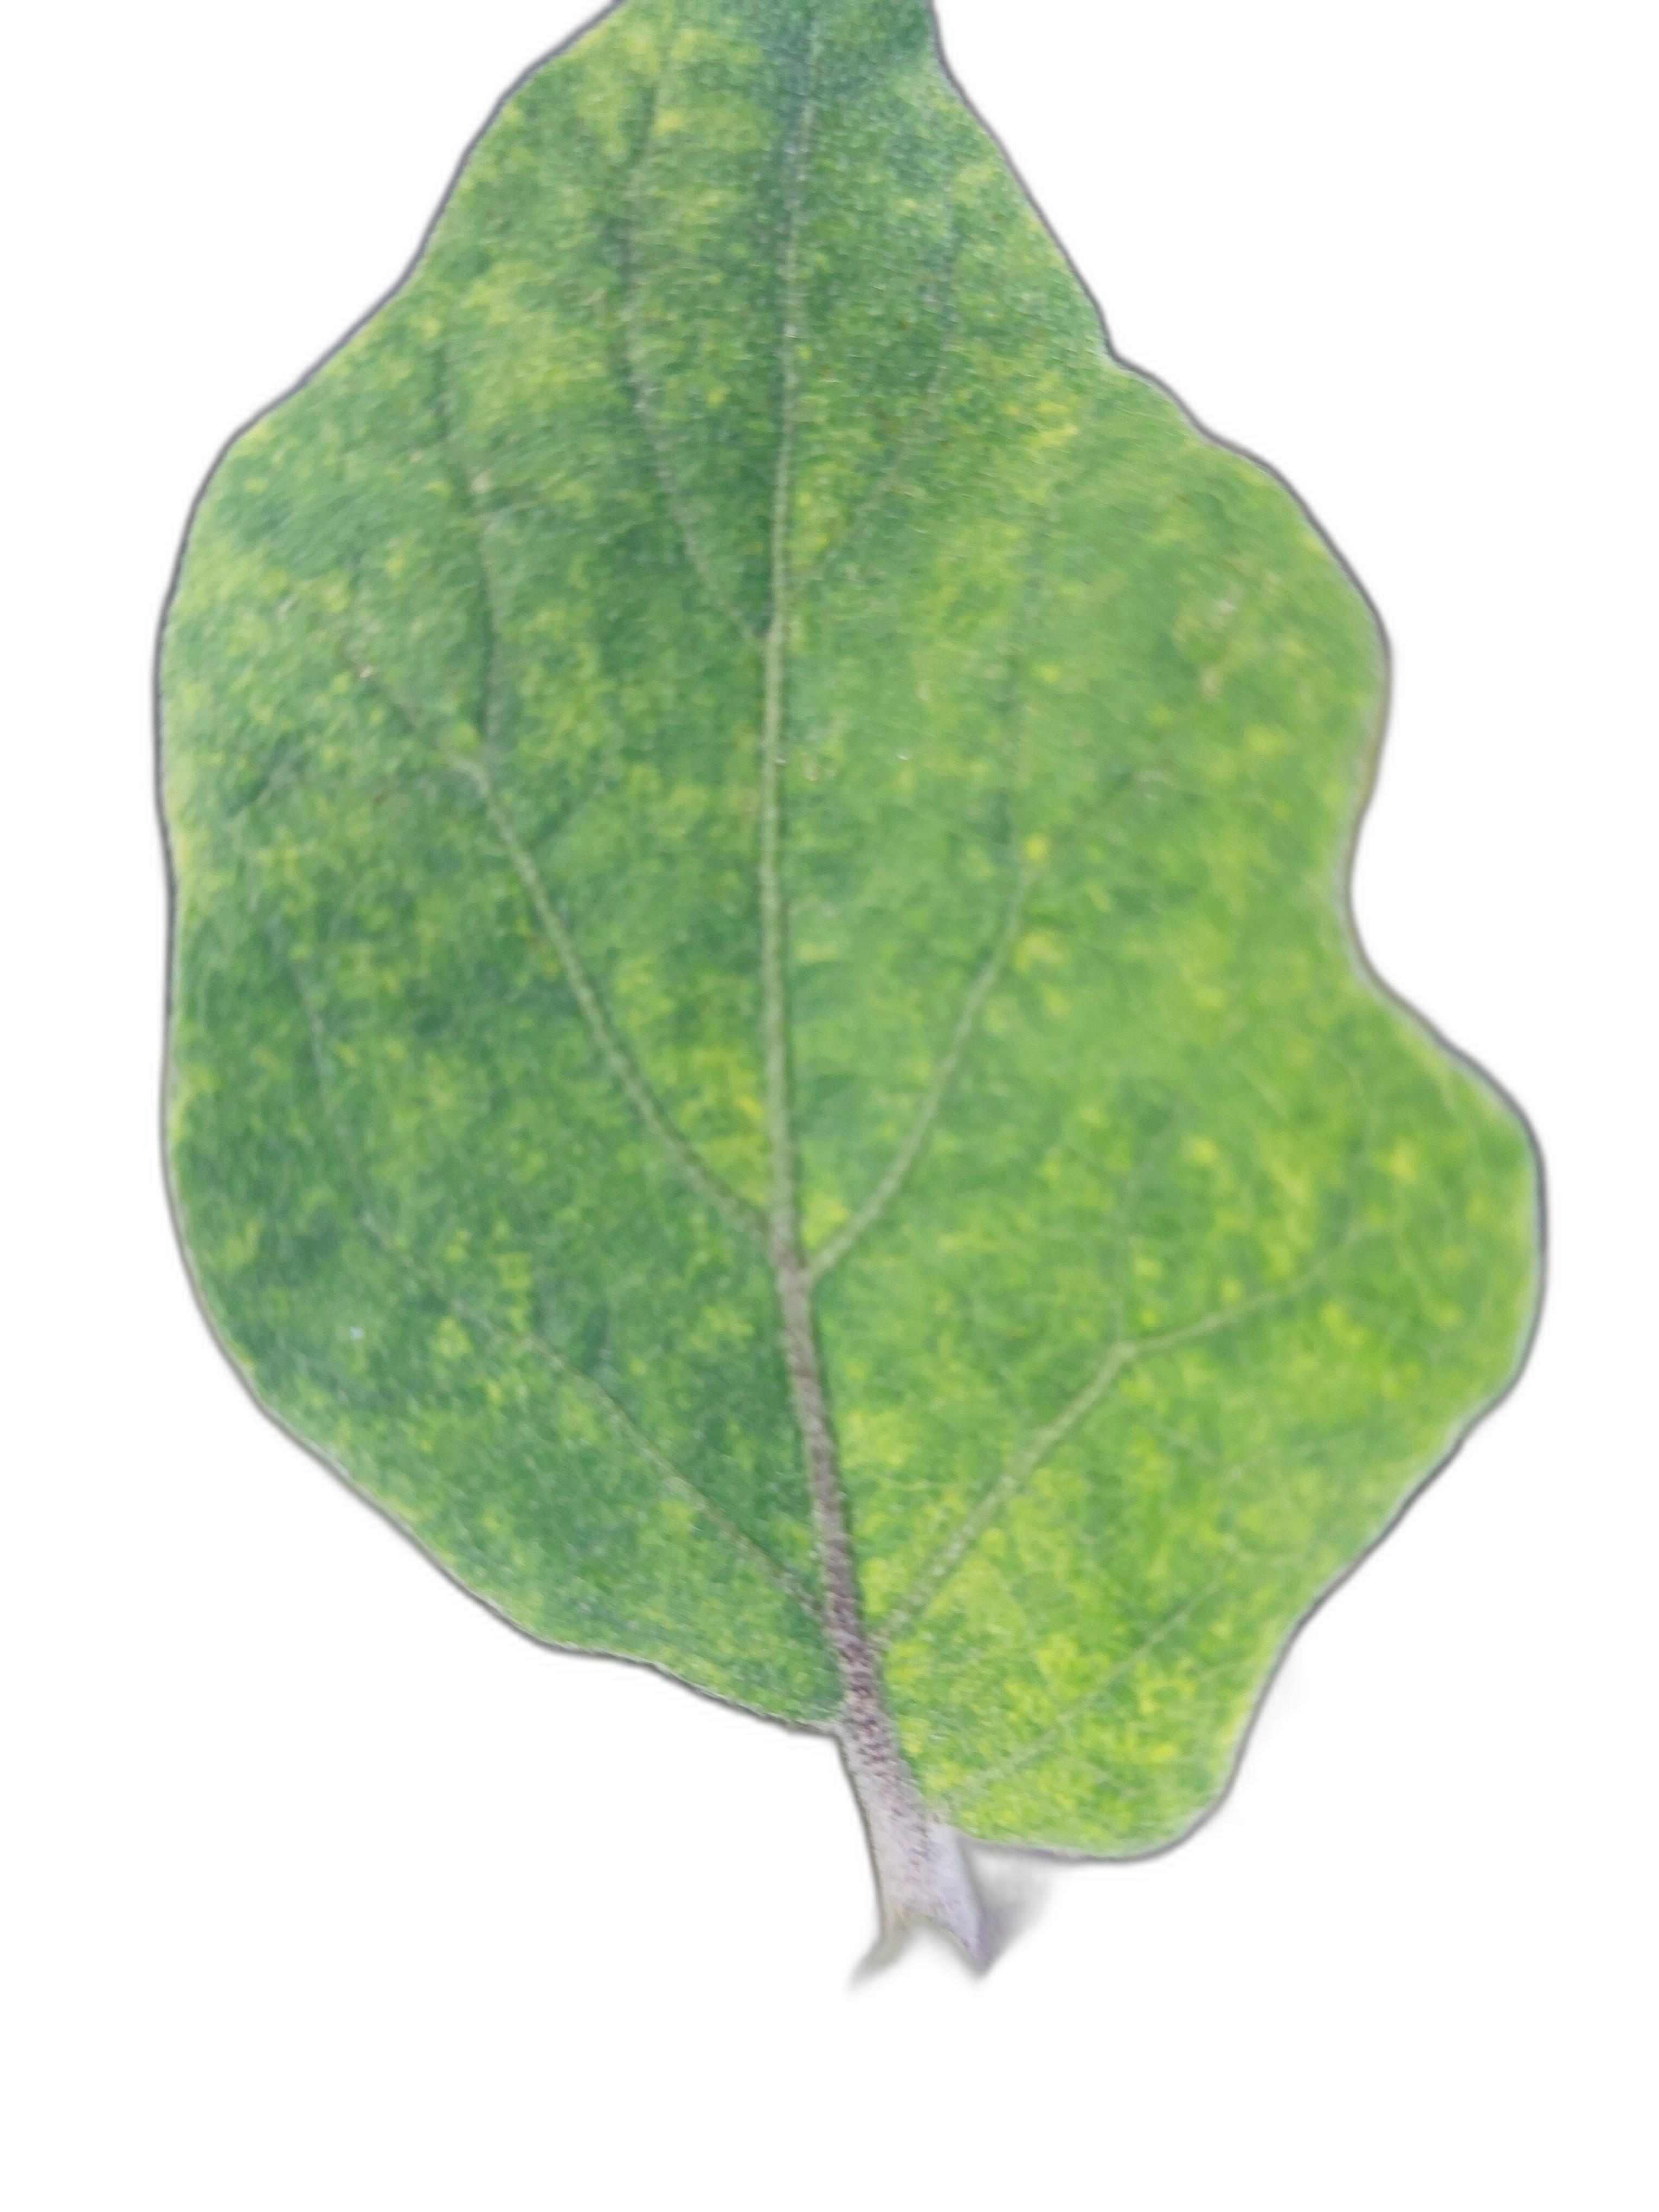
Label: Mosaic Virus Disease